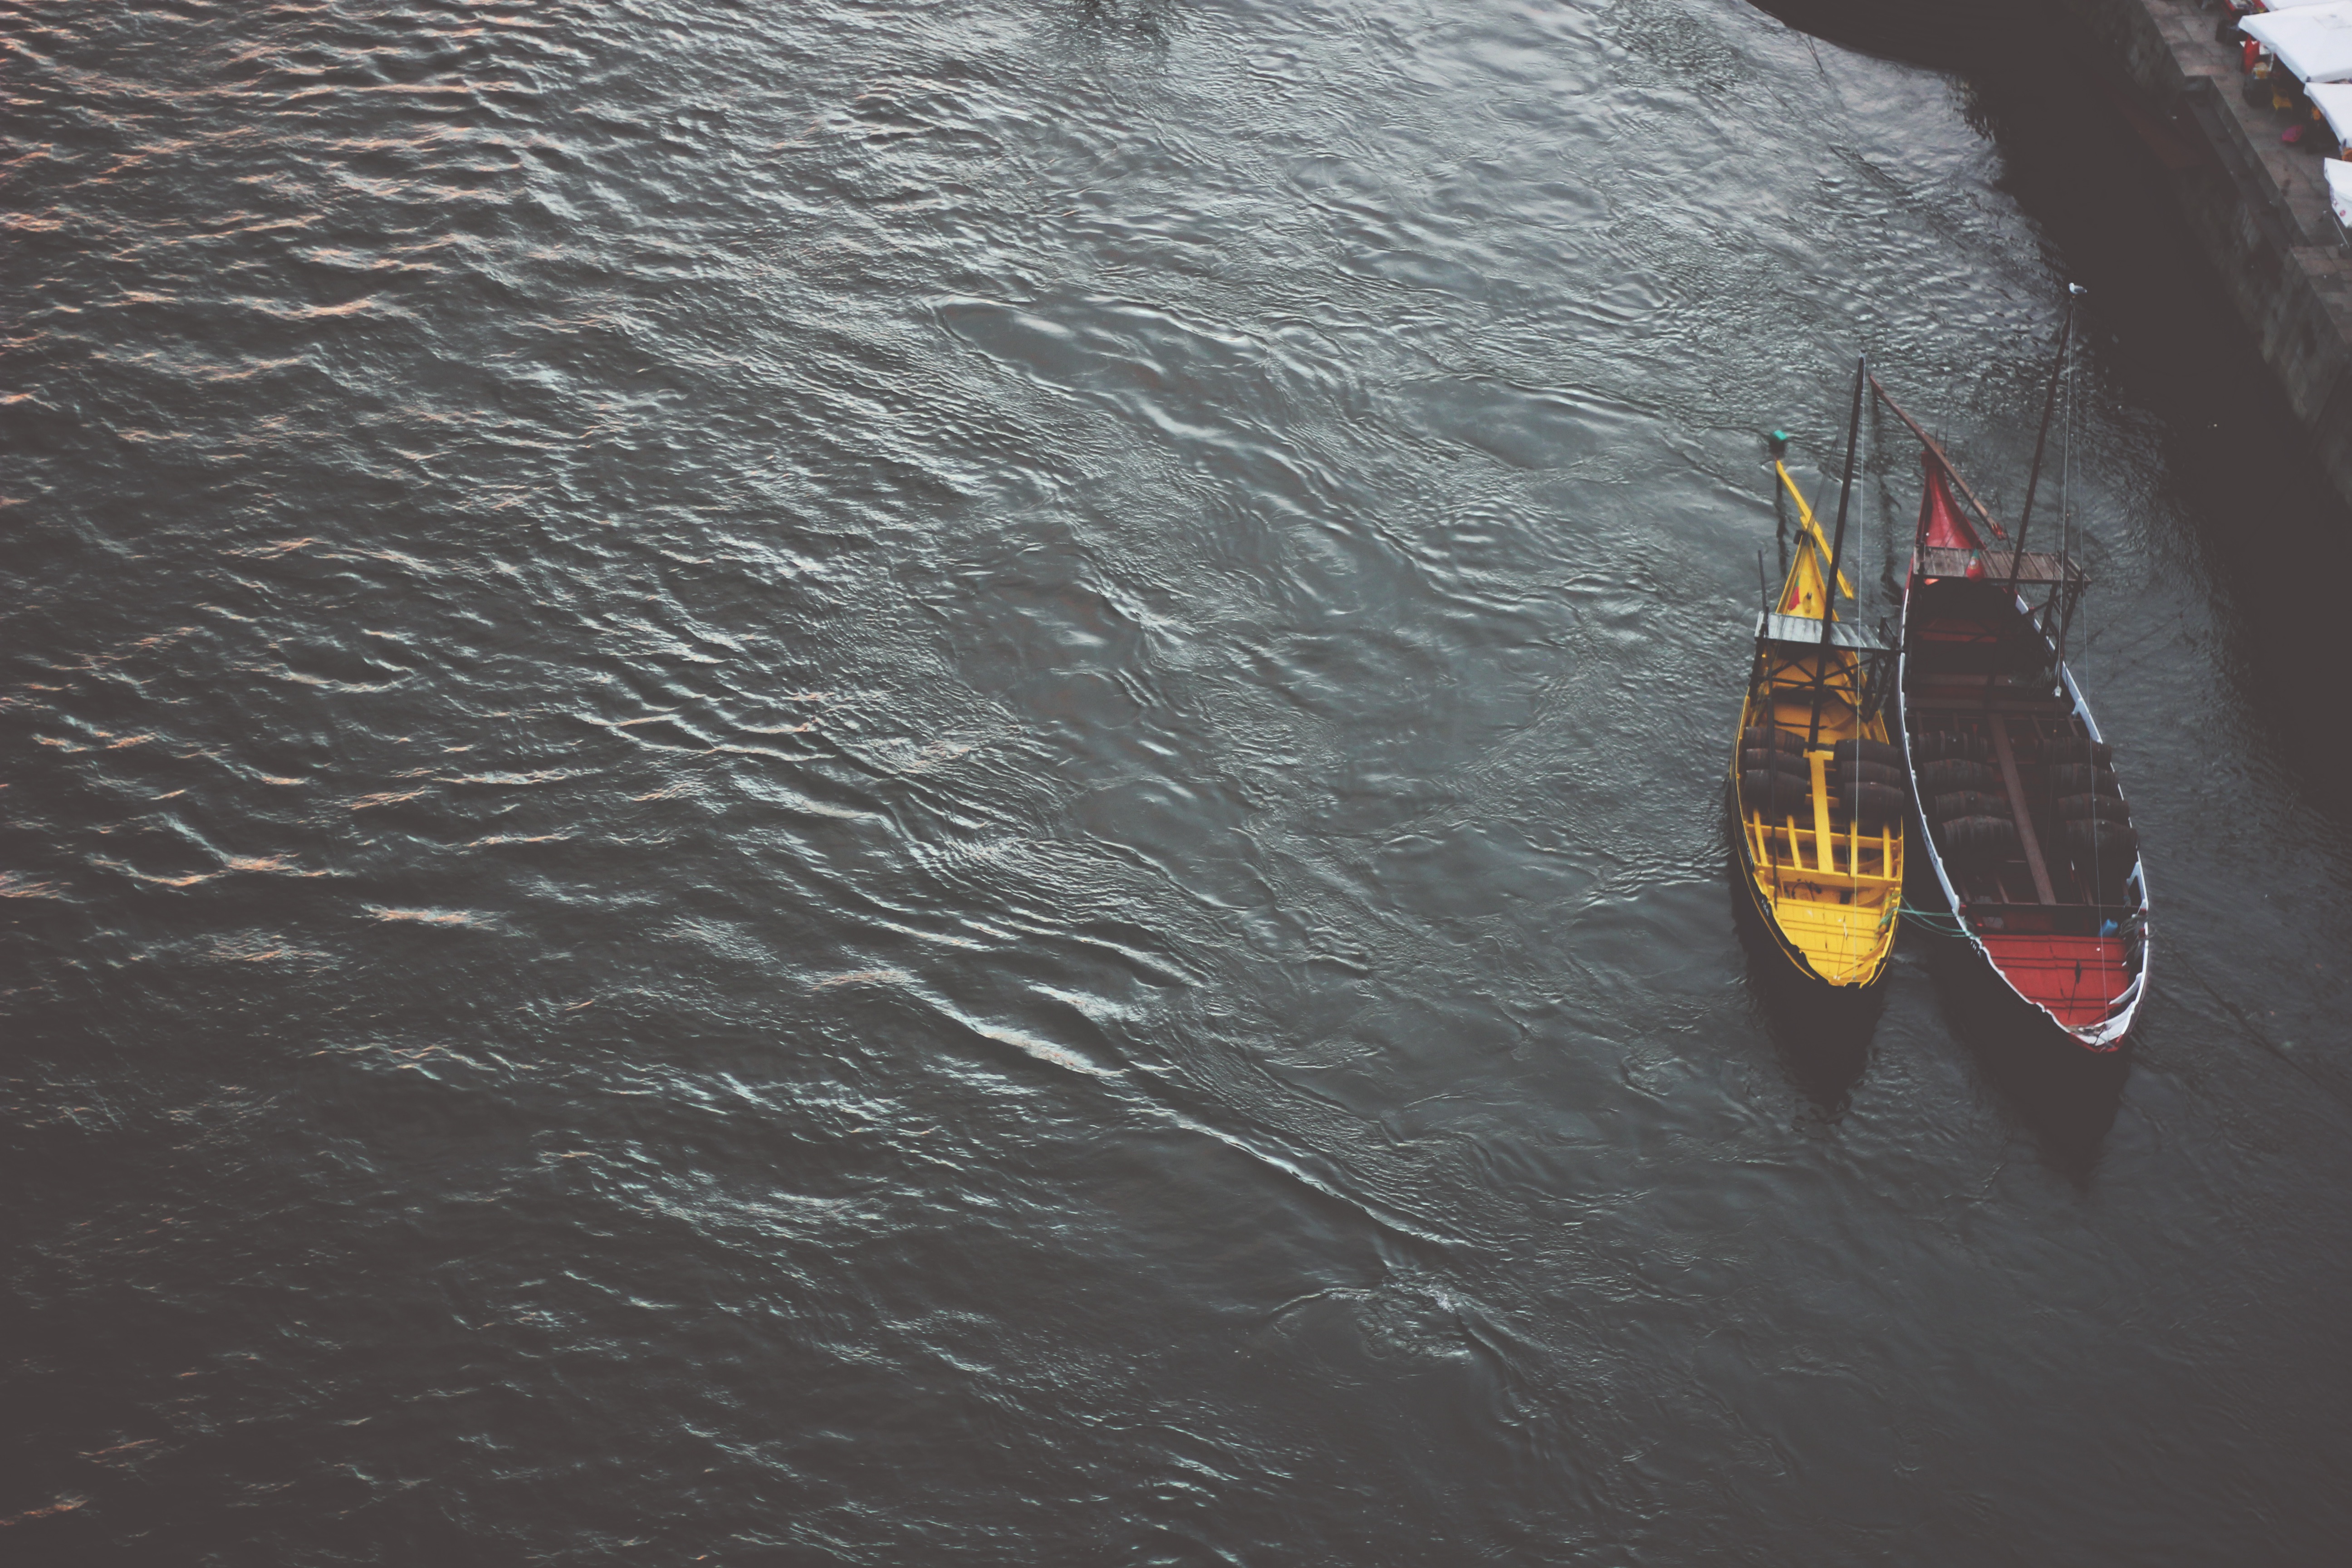
sea, water, boat, wave, paddle, vehicle, kayak, waterway, boating, watercraft, watercraft rowing